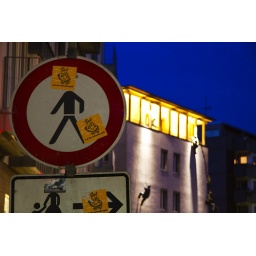
Statues on a house wall in Dortmund.